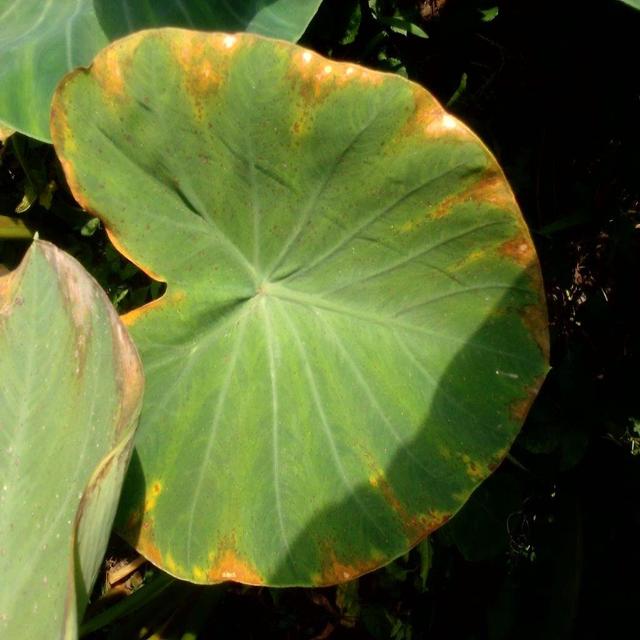
Label: Mid_Blight